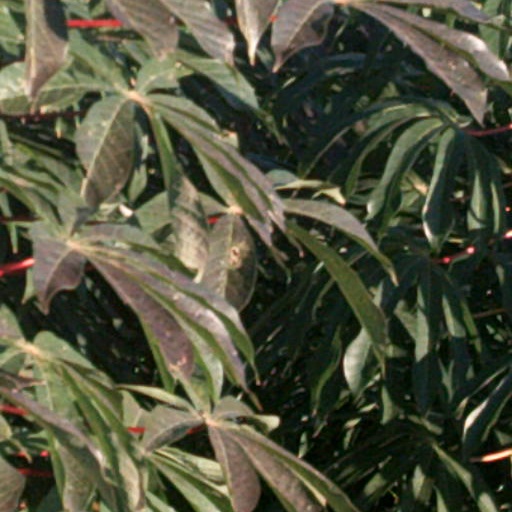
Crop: cassava